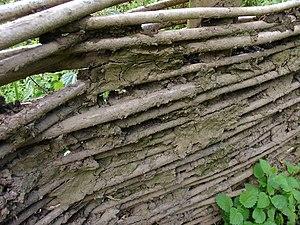
Terre crue, ou matériau terre, sont les termes utilisés pour désigner la terre, utilisée avec peu de transformations, en tant que matériau. Le terme terre crue permet surtout de marquer la différence avec la terre cuite. Dans l'art, comme dans la construction contemporaine, le matériau terre se retrouve en effet le plus couramment sous sa forme cuite, céramique, poterie, briques de terre cuite, tuiles, carreaux, etc.
Le plessage est une technique traditionnelle de taille et tressage des haies vives afin de créer une clôture végétale naturelle. Une haie plessée est constituée en fendant, à proximité du sol, les troncs des arbustes ou en taillant et entrelaçant autour de pieux les rameaux des arbrisseaux qui la constituent. Les branches des arbustes fendus sont inclinées et tressées avec des piquets espacés ou bien avec certains arbustes laissés verticaux. Les rameaux sont pliés à l’horizontale et tressés de la même manière.
Un mur est une structure solide, souvent fait en briques ou en parpaing, qui sépare ou délimite deux espaces.